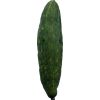
Label: Cucumber 3